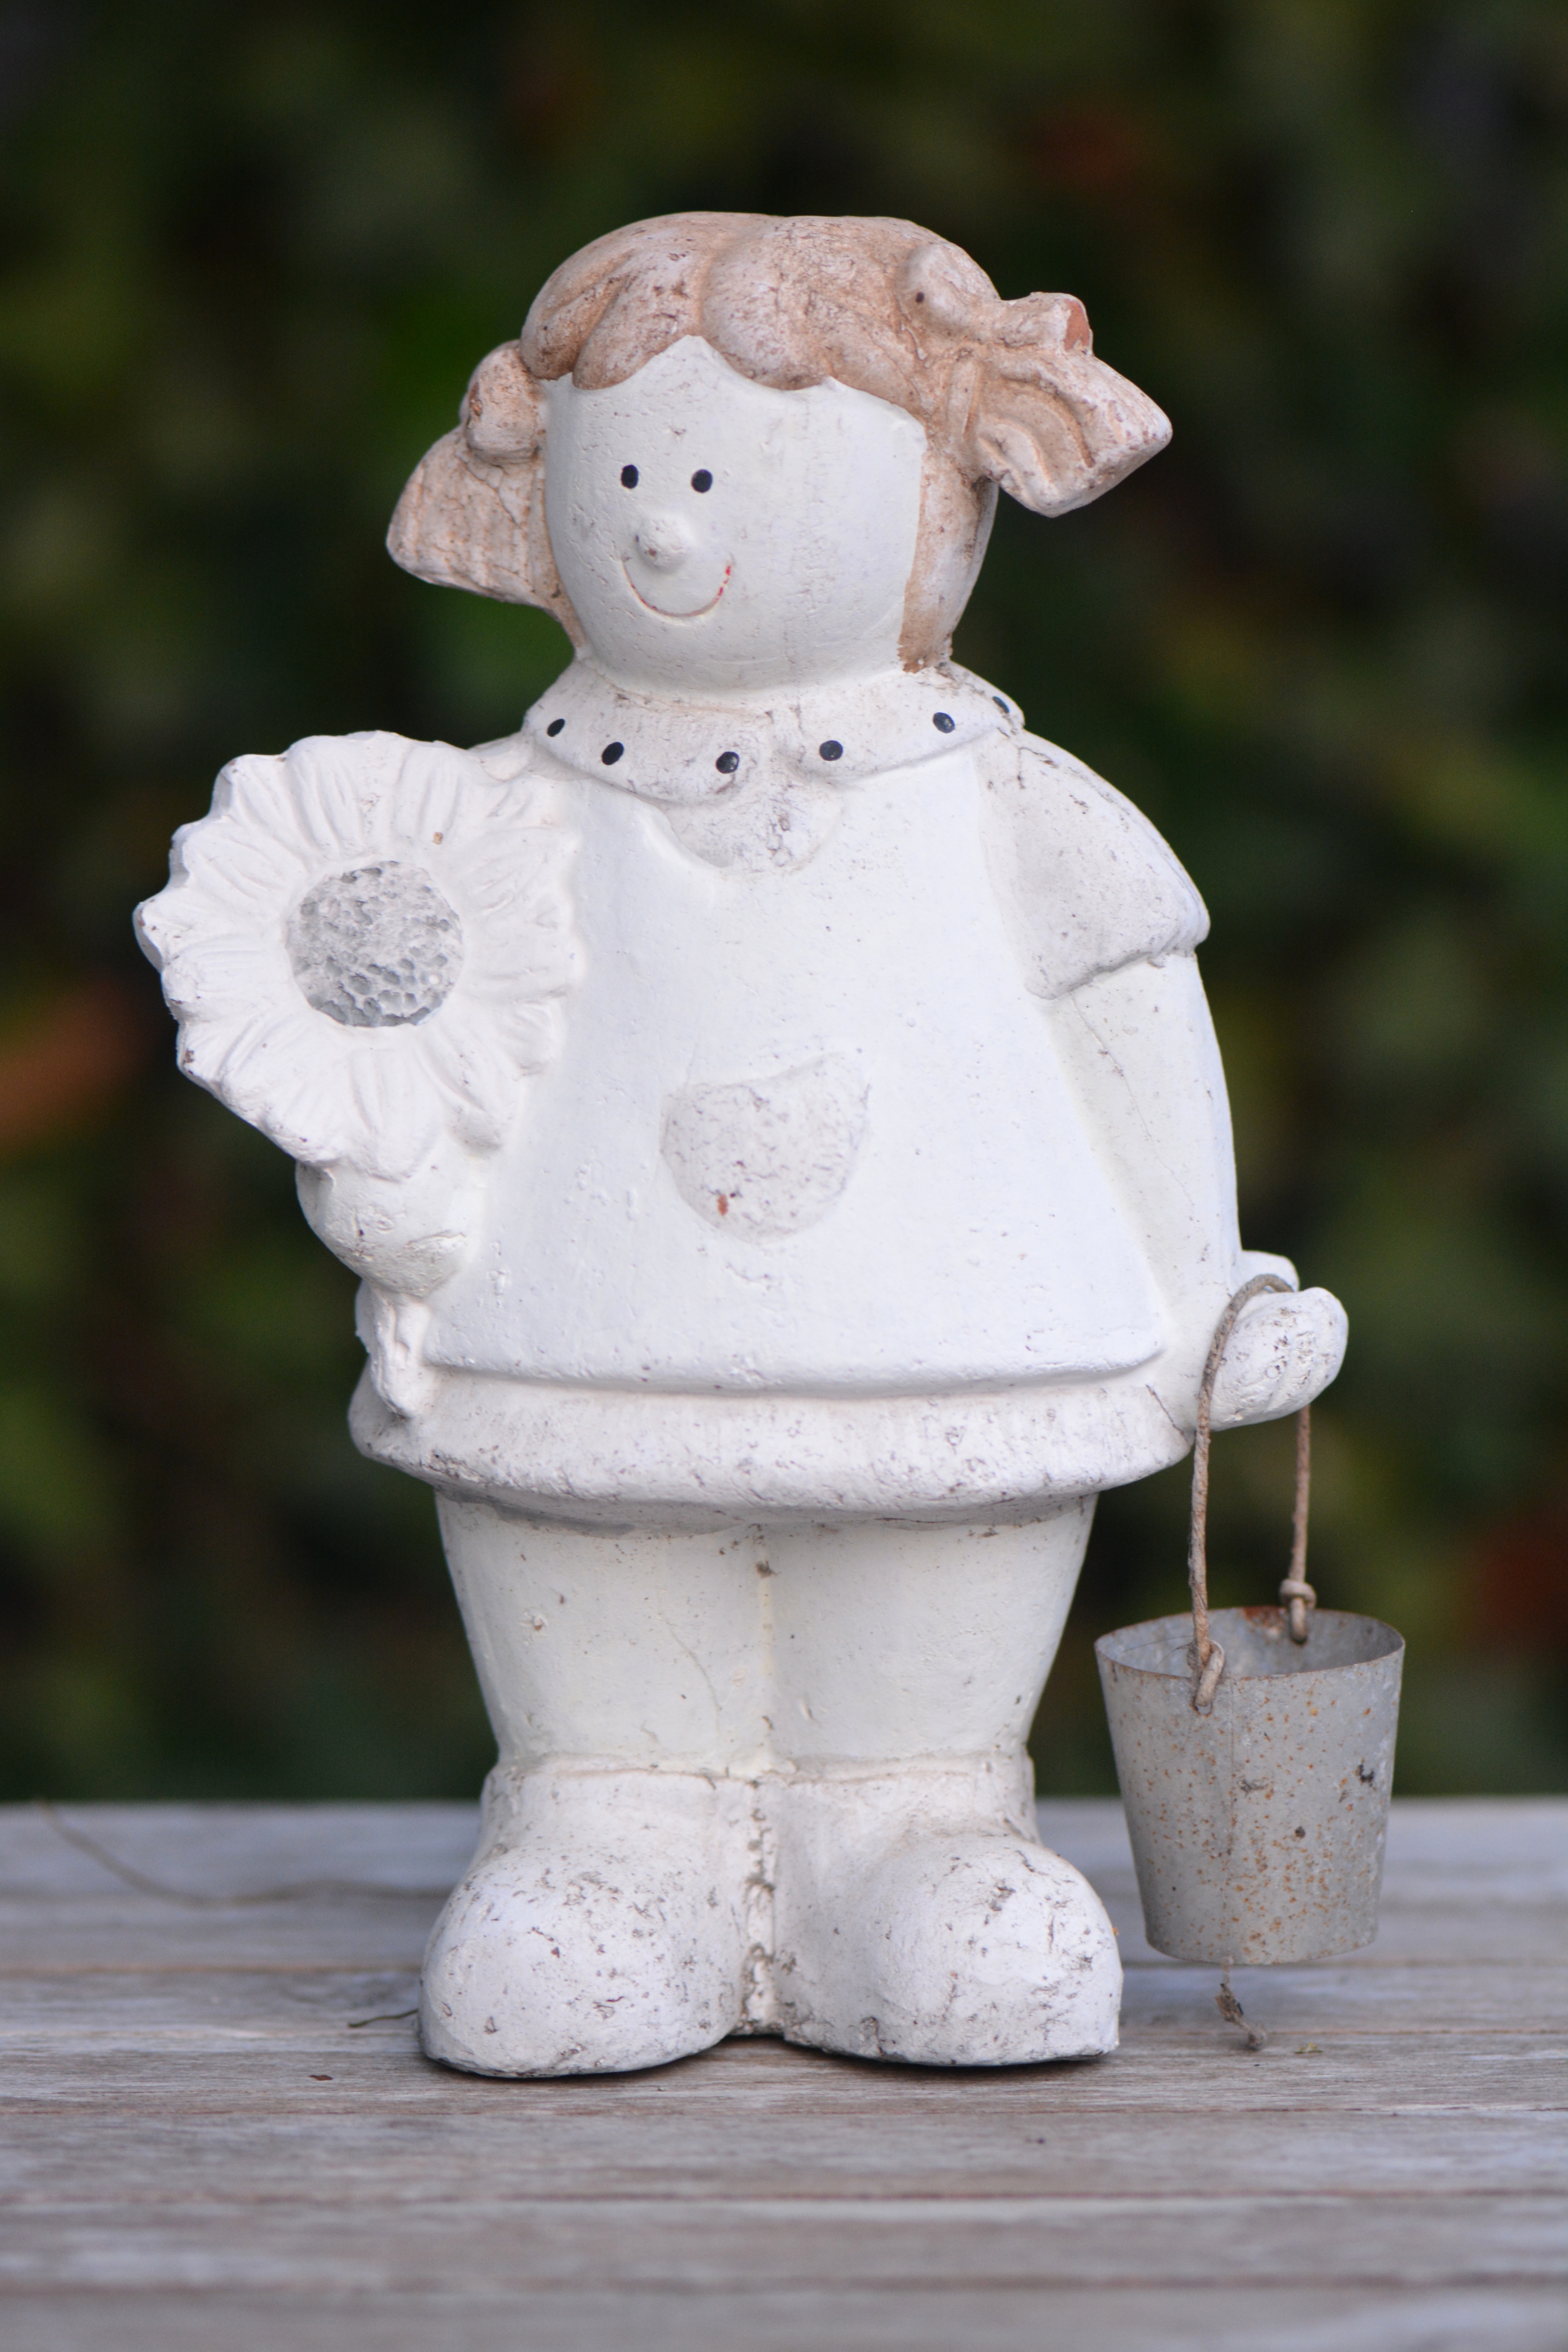
girl, white, monument, statue, decoration, ceramic, toy, sculpture, art, figurine, snowman, human positions